Jacques de l'Ange

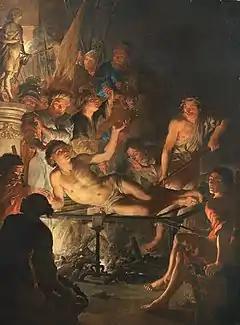
"The martyrdom of St Lawrence" (detail)

He likely left Antwerp for Italy around 1642, although no direct documentary evidence has been discovered to date as to any places in Italy he may have visited. He may have spent time in Naples some time between 1642 and 1644. Here he could have been exposed to the work of Matthias Stom, who had previously worked in Naples, and temporary Italian artists.